Kara Maria

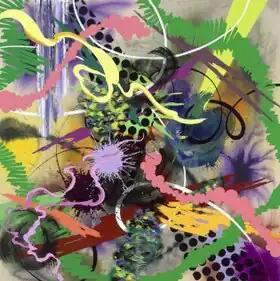
Kara Maria, "So Solve the Mystic Sun, (ocelot)", acrylic on canvas, 60" x 60", 2017.

Maria's early, largely abstract works were described by "San Francisco Chronicle" critic Kenneth Baker as "post-Pop Art" with color field painting titles (e.g., "Pink/Green", 1998) that "packed comic-strip explosions and speed lines into otherwise elegant color patterns." With paintings such as "Boom" and "Un Jeu" (both 1999), she began moving toward more raucous palettes, graphic, cartoon-like representations, and cultural and social commentary. For example, the pink, orange and purple "Boom" juxtaposed the title exclamation, bursts and smoke trails with stars inscribed with white line drawings of women's hands and genitals and a phallic lavender missile; "Un Jeu" was a multilayered work incorporating a television interruption pattern, looping arabesques, silhouettes of rabbits and pistols, and black dots suggesting either droppings or ammunition pellets. In a different series, Maria—then a vegetarian—depicted cuts of meat based on grocery store flyer imagery, including a deck of nudie cards in which she replaced women's torsos with slabs of meat.